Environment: real
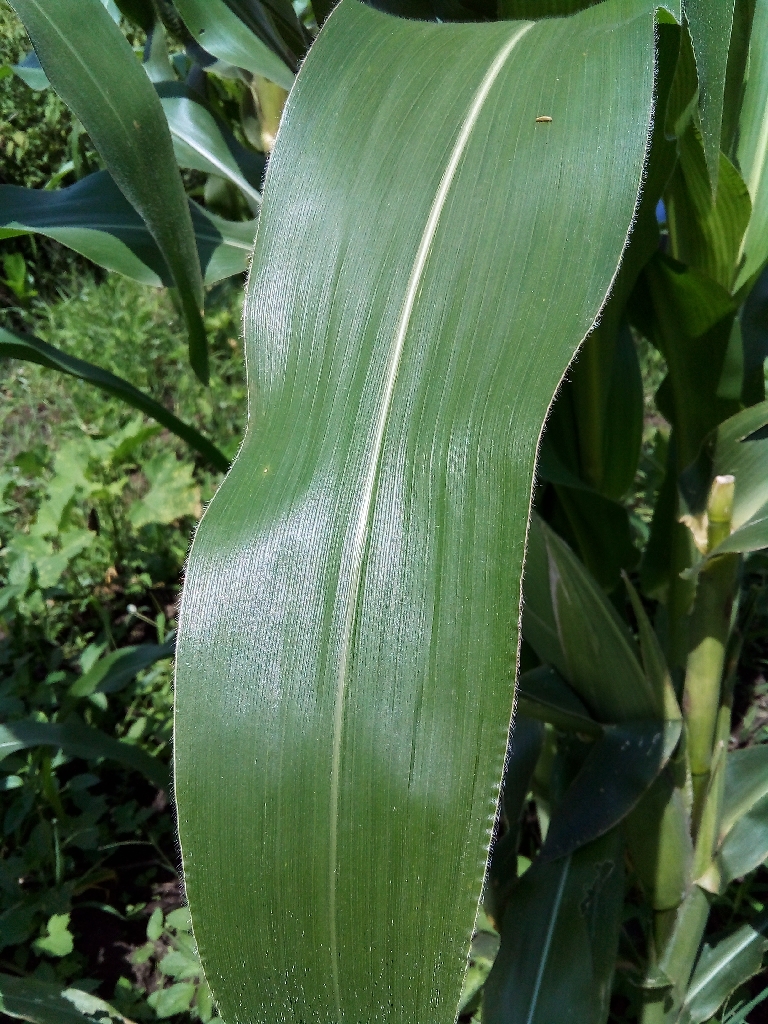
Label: healthy